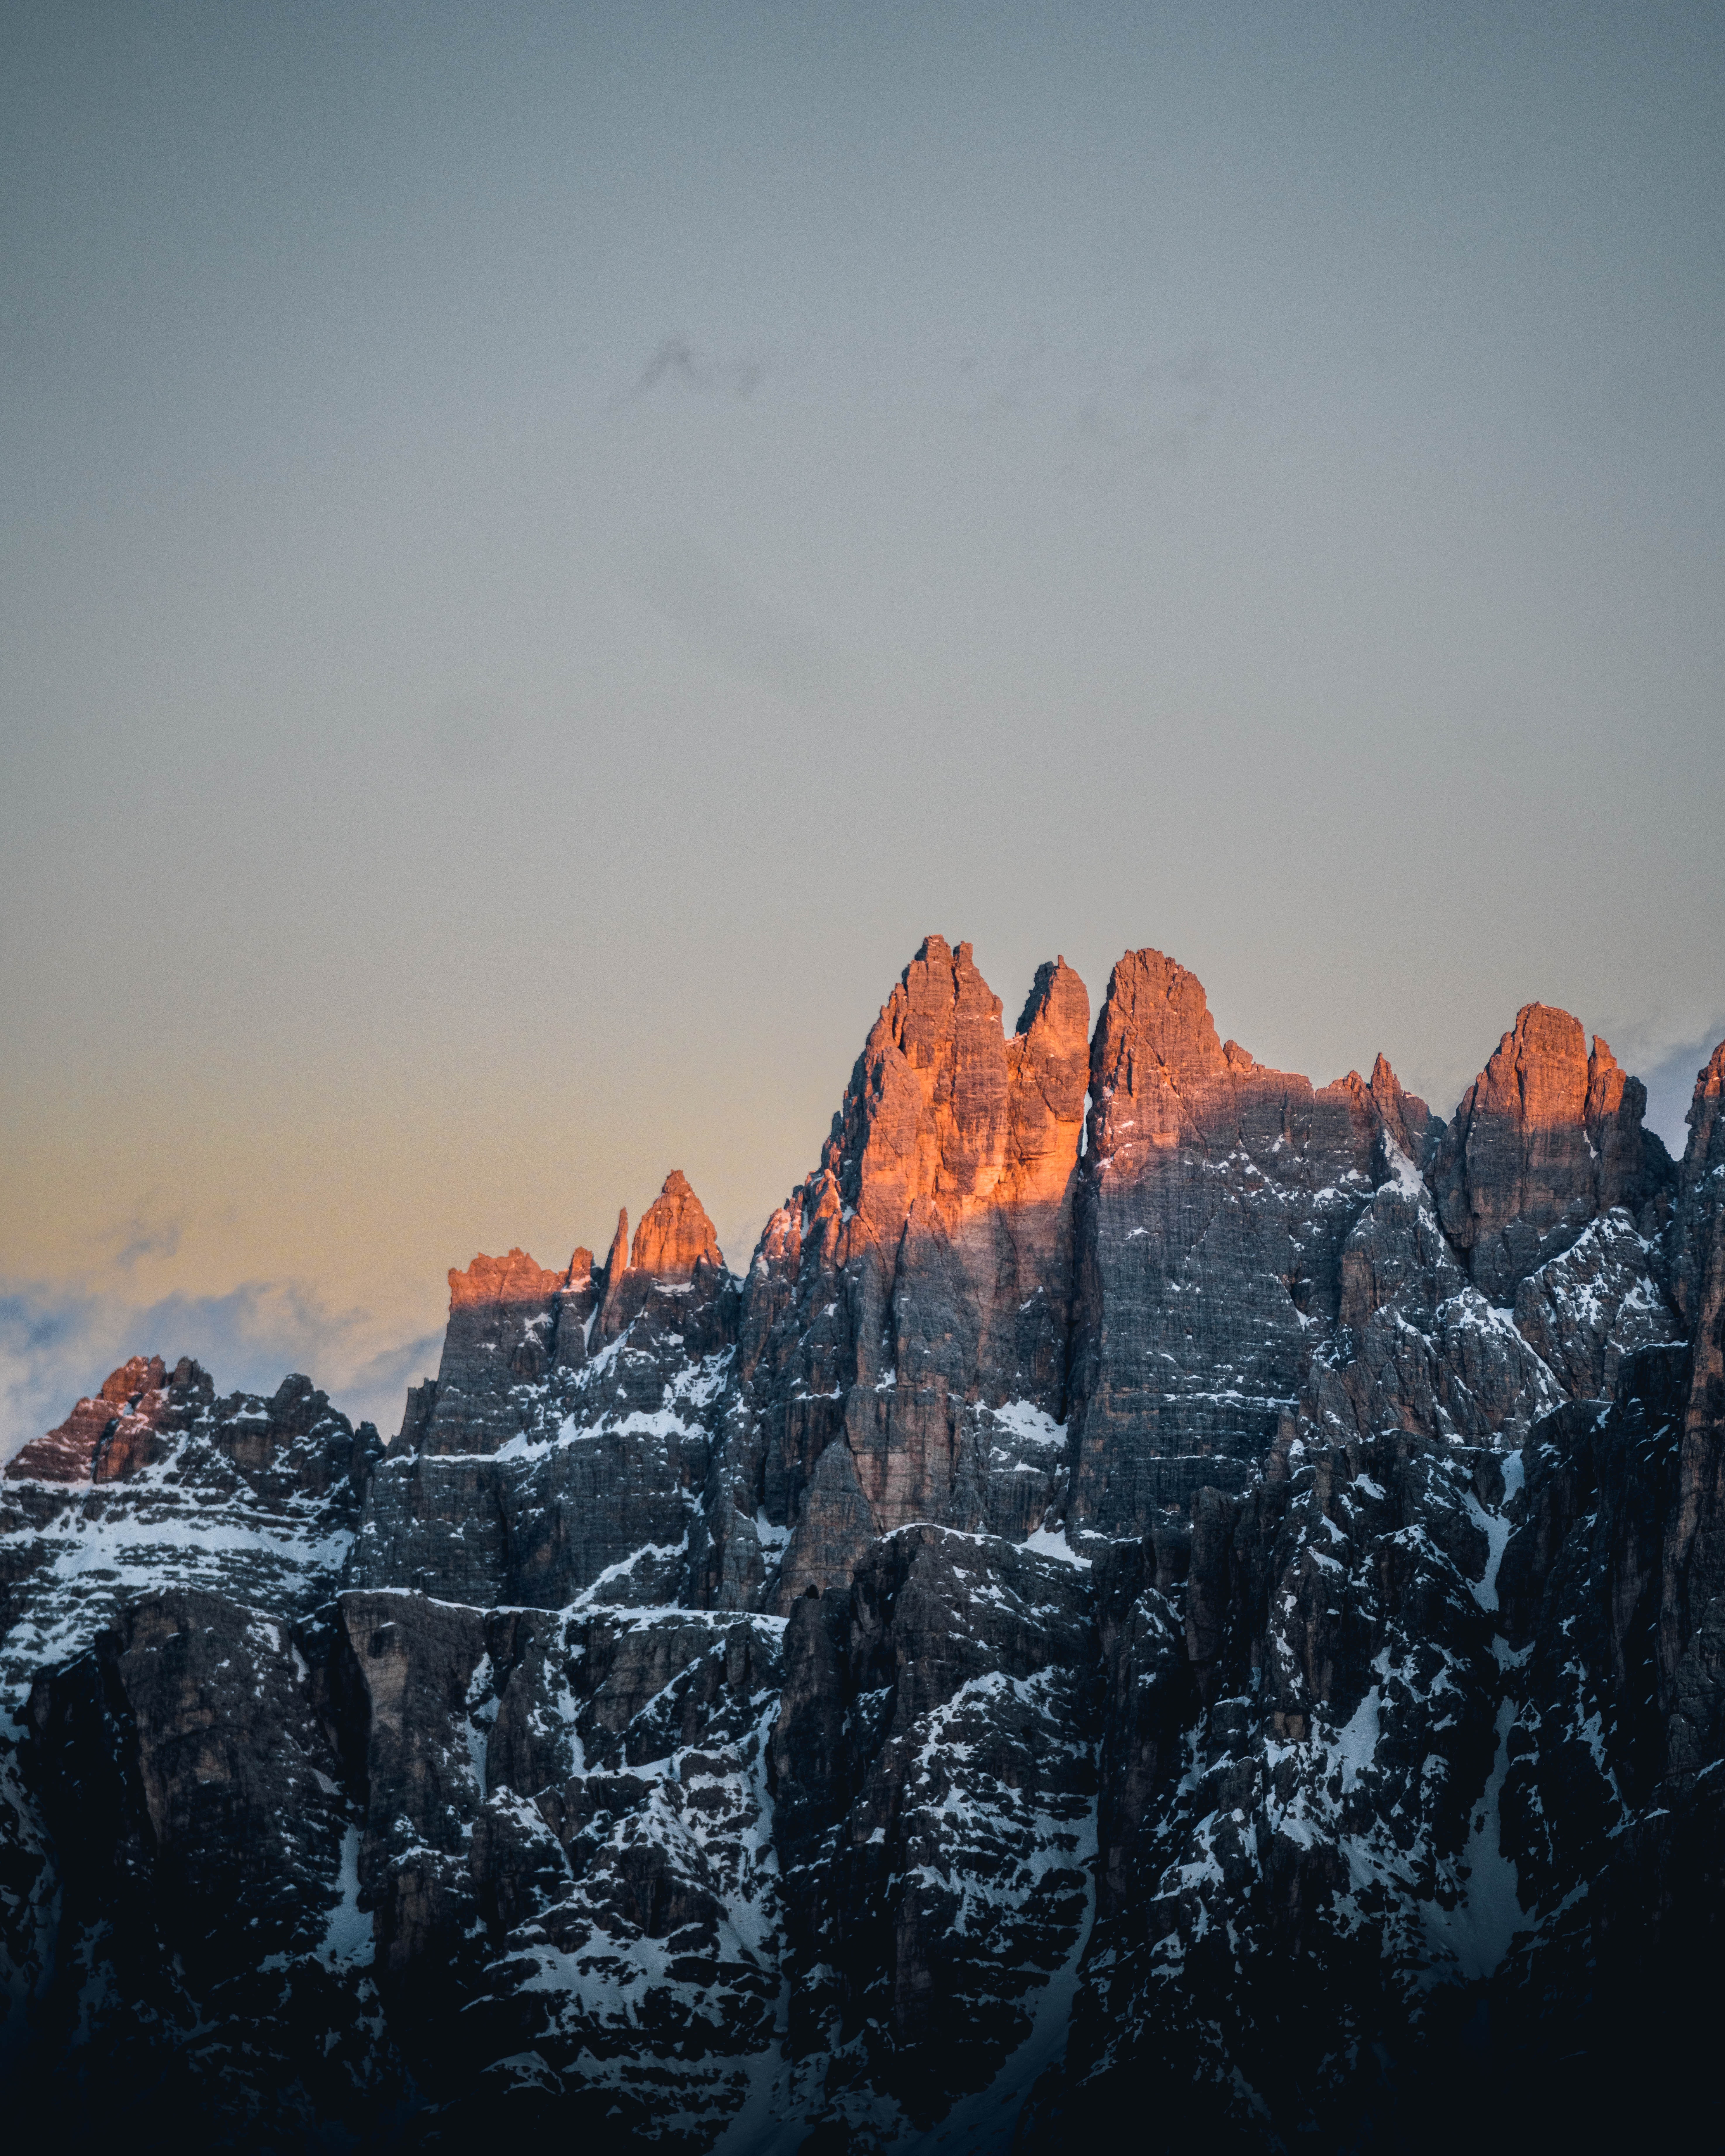
natural, sky, mountain, cloud, world, natural landscape, sunlight, afterglow, snow, slope, landscape, horizon, mountainous landforms, dusk, sunrise, mountain range, freezing, geological phenomenon, hill, sunset, red sky at morning, glacial landform, tree, dawn, massif, hill station, wilderness, fell, rock, evening, city, winter, plateau, summit, ridge, ice cap, night, badlands, batholith, valley